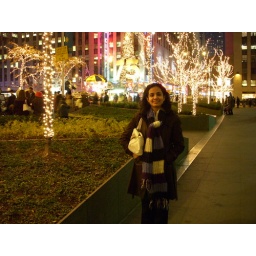
Radio City in the background. And my office building on my left. I know!!